Henry Metzger

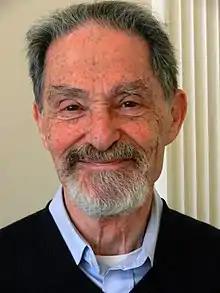
Henry Metzger in 2013

Henry Peter Metzger (March 23, 1932 – November 20, 2018) was an American immunologist.